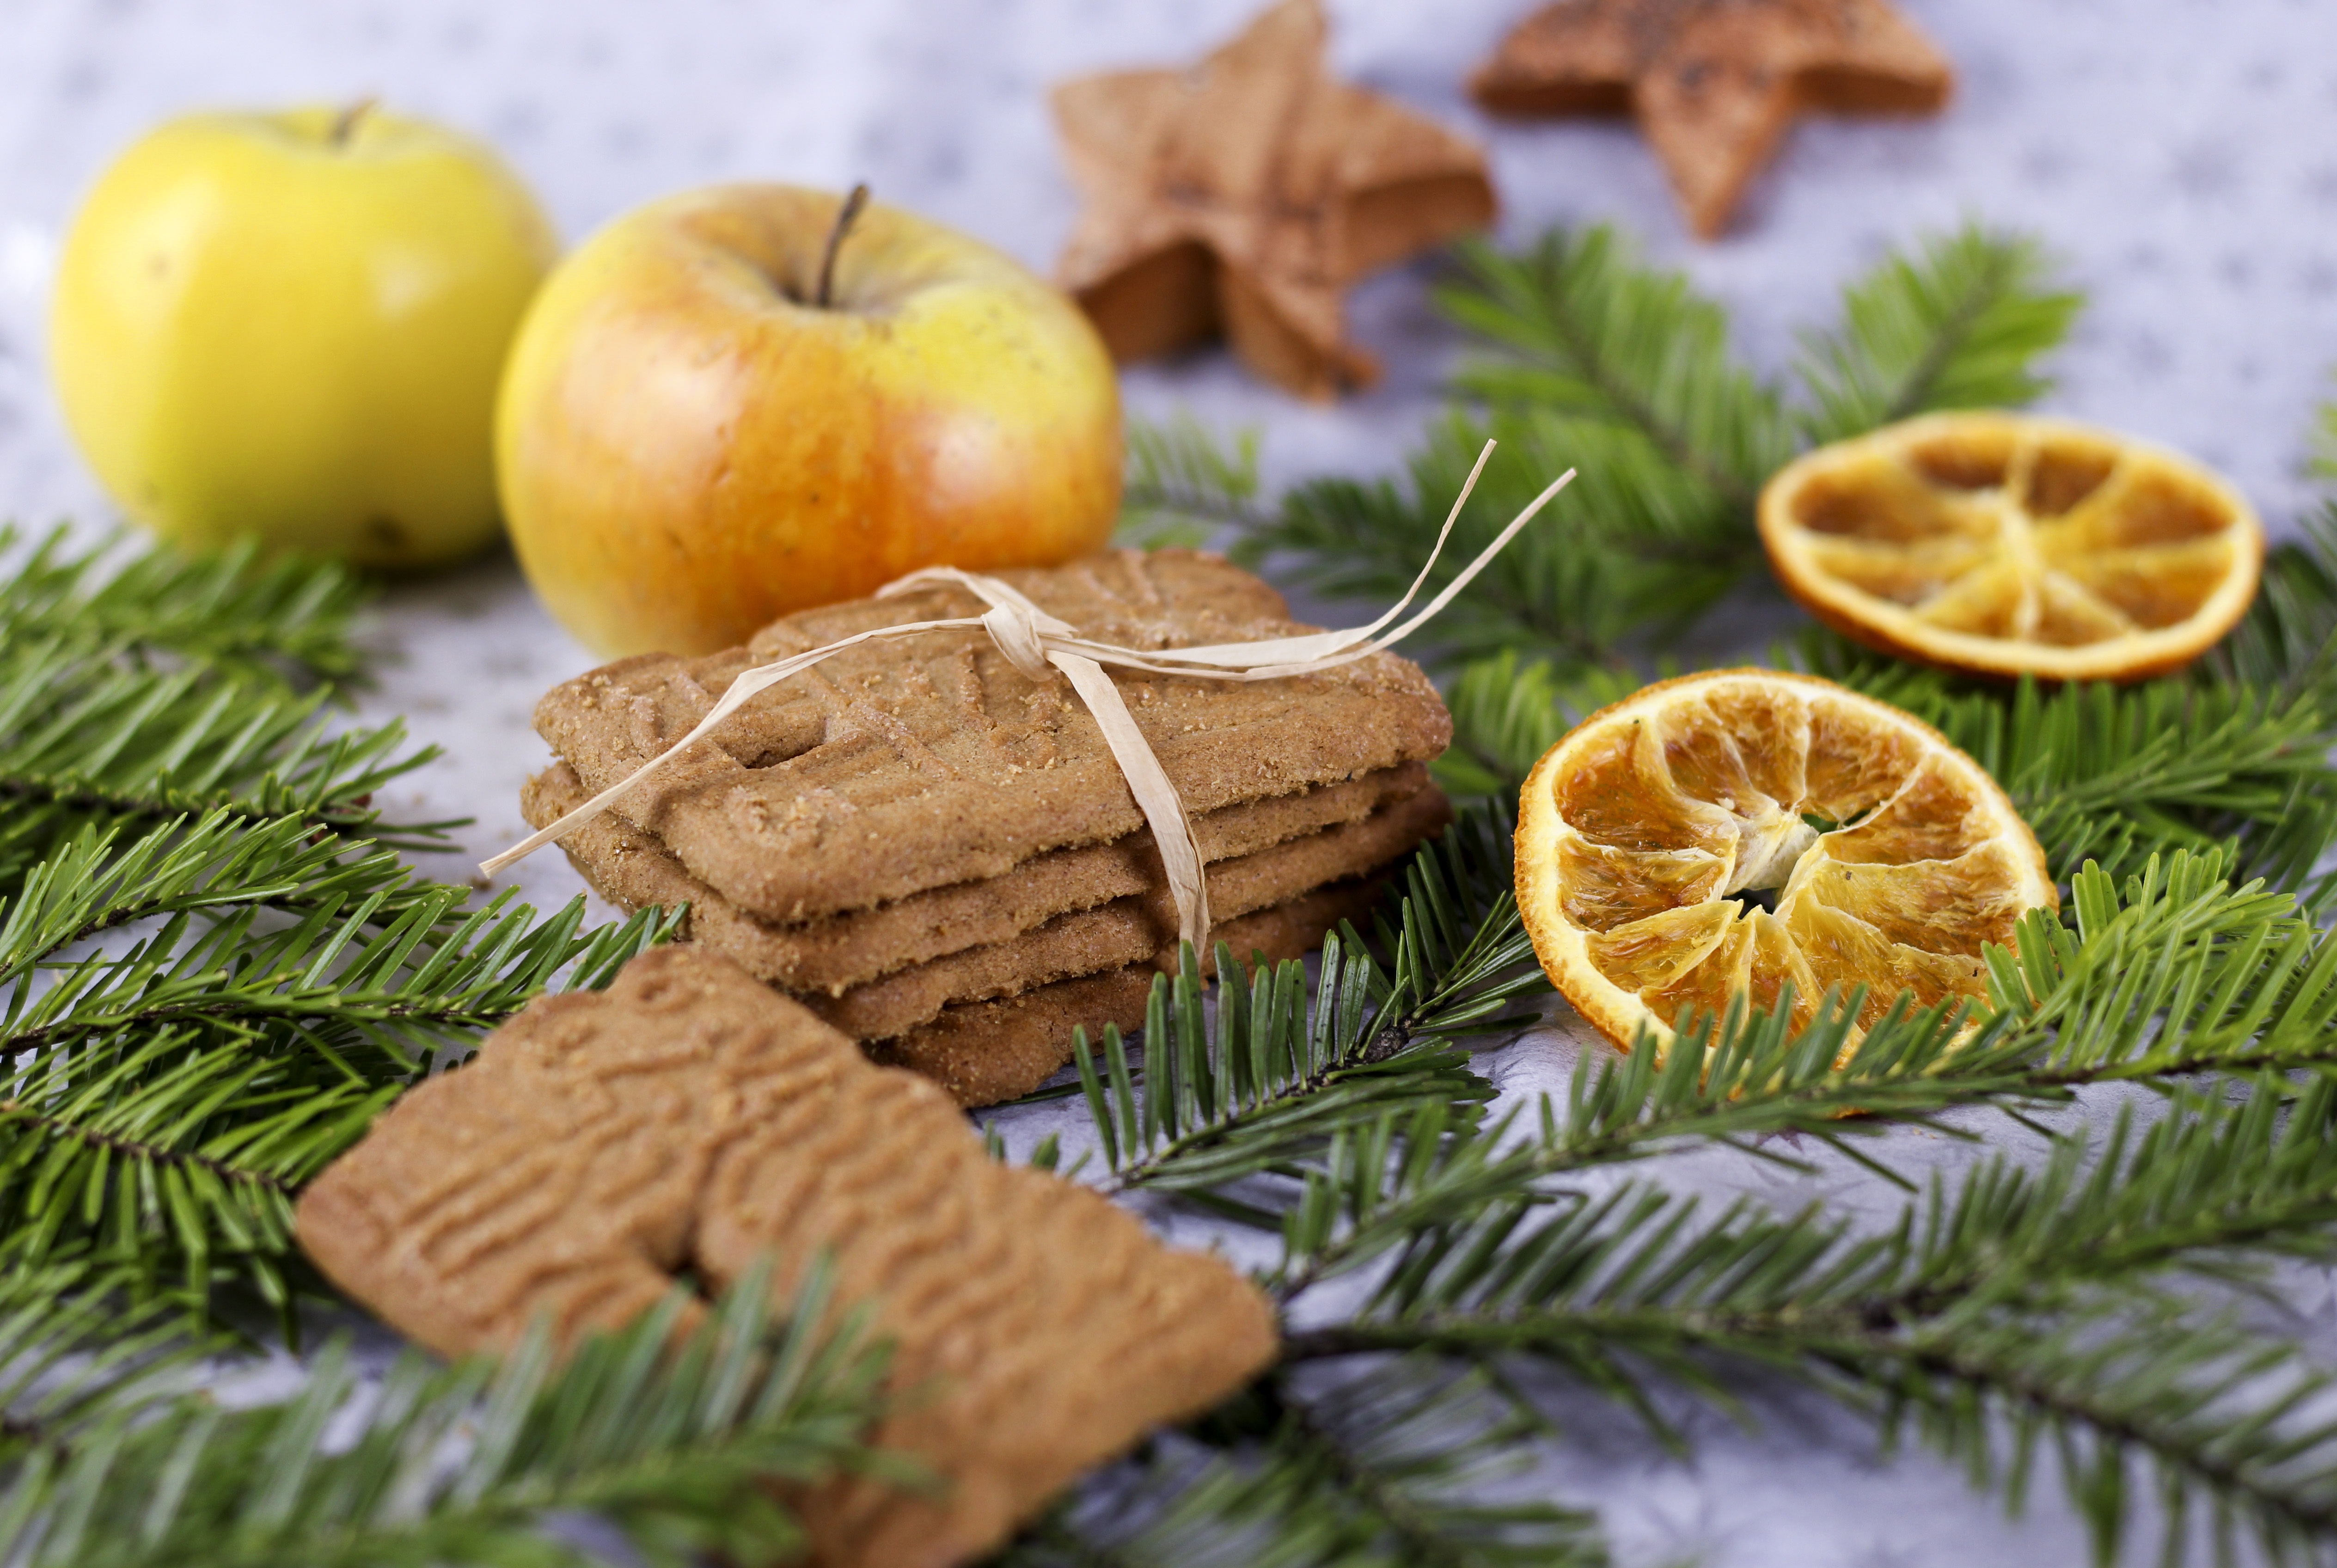
apple, tree, plant, fruit, sweet, orange, food, herb, produce, breakfast, christmas, cookie, delicious, advent, bake, christmas cookies, christmas time, pastries, cookies, small cakes, christmas baking, nibble, speculaas, flowering plant, land plant